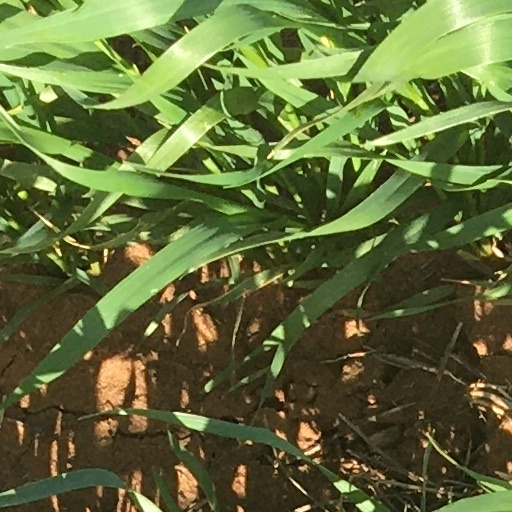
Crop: wheat